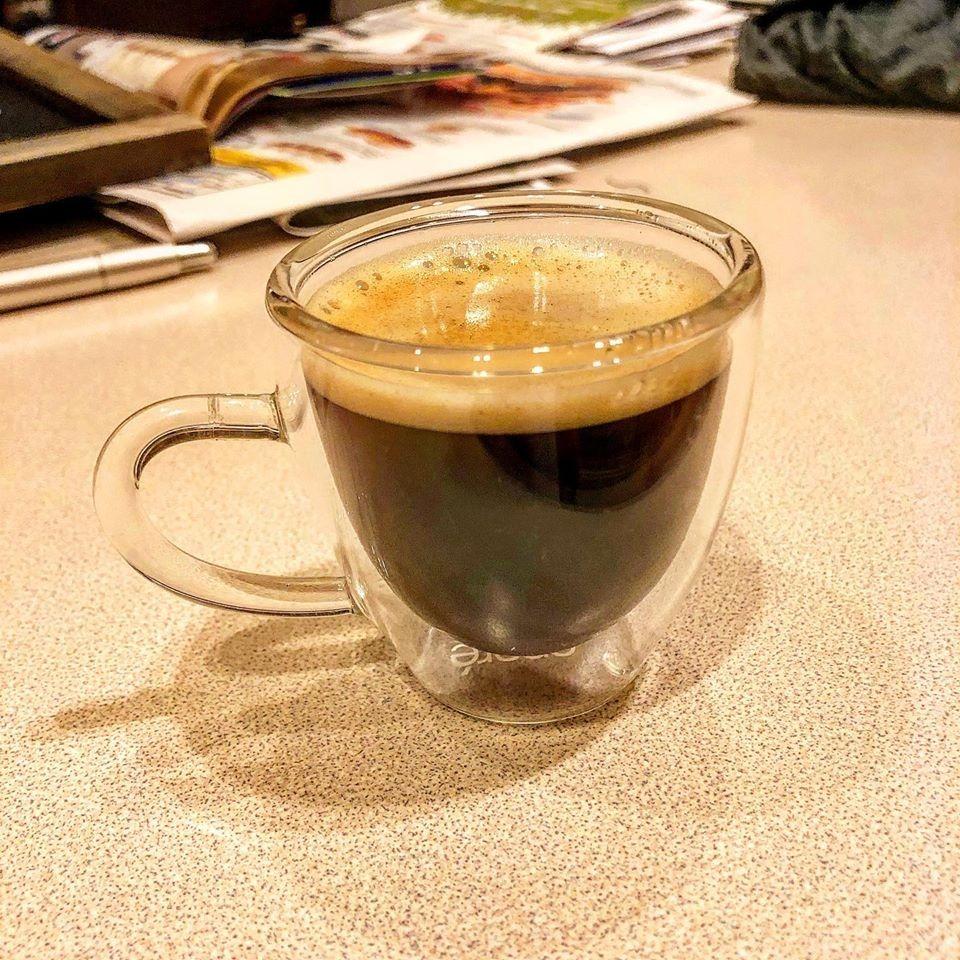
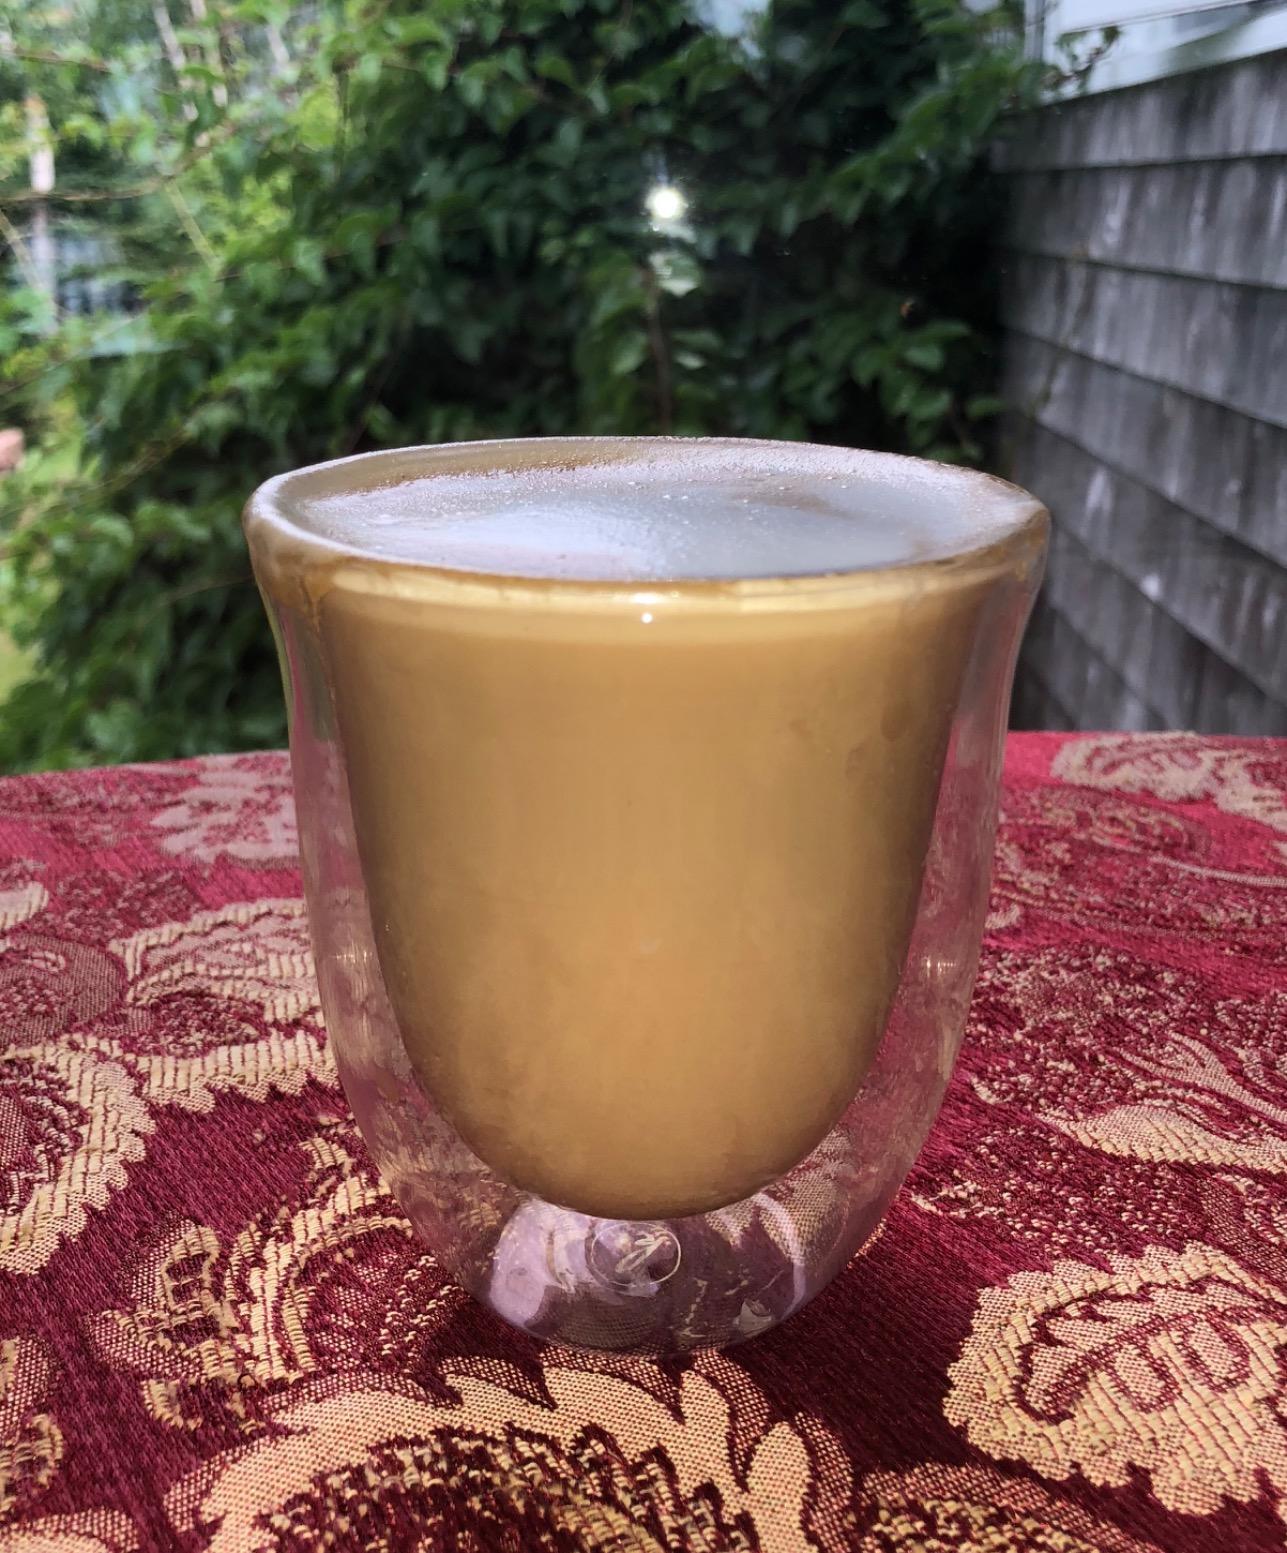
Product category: items_mug
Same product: no